Hurdling

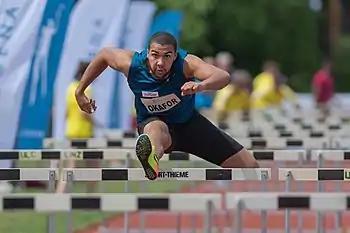
A man with a goatee and tightly cropped hair wearing a blue tank top and white shorts faces the camera with mouth open at medium range. He has his right leg, sole of the shoe visible, extended over a narrow strip of wood painted in regular black and white stripes supported by circular metal bars at the bottom of the frame while his left leg, behind the wood, can be seen to the knee. On his chest is a piece of paper with "OKAFOR" printed on it.

Hurdling is the act of jumping over an obstacle at a high speed or in a sprint. In the early 19th century, hurdlers ran at and jumped over each hurdle (sometimes known as 'burgles'), landing on both feet and checking their forward motion. Today, the dominant step patterns are the 3-step for high hurdles, 7-step for low hurdles, and 15-step for intermediate hurdles. Hurdling is a highly specialized form of obstacle racing, and is part of the sport of athletics. In hurdling events, barriers known as hurdles are set at precisely measured heights and distances. Each athlete must pass over the hurdles; passing under or intentionally knocking over hurdles will result in disqualification.